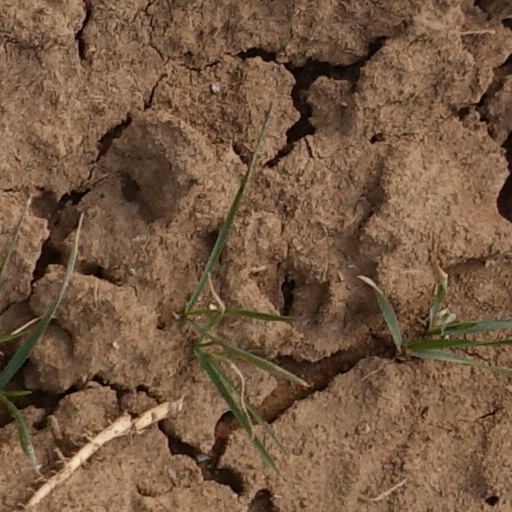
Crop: wheat